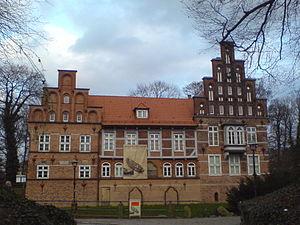
Le pignon à gradins ou pignon à échelons est un pignon ornemental constitué de gradins montants sur ses deux pentes, qui orne souvent le dessus des édifices de l'architecture gothique et Renaissance en Europe du Nord, en particulier dans les contrées germaniques, flamandes et néerlandaises, et scandinaves. On le retrouve aussi dans une moindre mesure en Angleterre et en Écosse.